Erin Heatherton

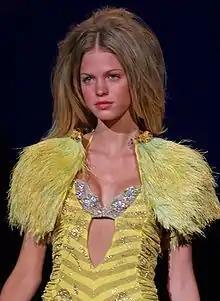
Heatherton in 2008

Erin Heather Bubley (born March 4, 1989), known professionally as Erin Heatherton, is an American former model. She was a Victoria's Secret Angel from 2010 to 2013.